Sierra Leone Civil War

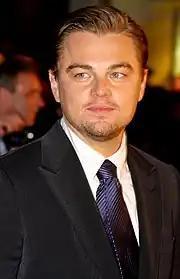
Leonardo DiCaprio, star of "Blood Diamond"

The title and lyrics of American rapper Kanye West's 2005 hit song "Diamonds from Sierra Leone", from his second studio album "Late Registration", were based on one of the key circumstances surrounding the civil war (conflict/blood diamonds). West was inspired to record the song after reading about the issue of conflict diamonds and how their sales were continuing to fuel the violent civil war in Sierra Leone. The song won Best Rap Song at the 48th Annual Grammy Awards, and won one of the Pop Awards at the 2006 BMI London Awards, before being named by "Slant Magazine" as among the best singles of the 2000s decade.